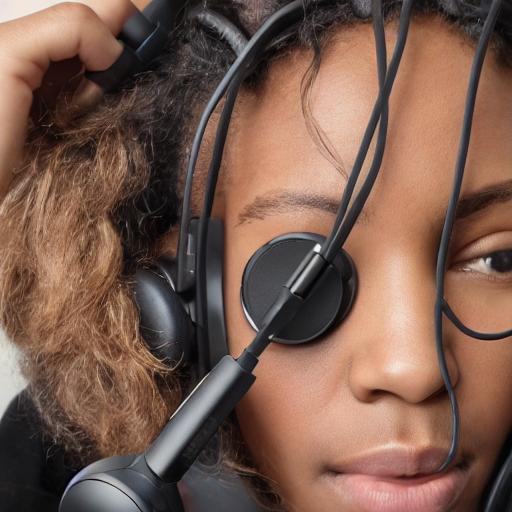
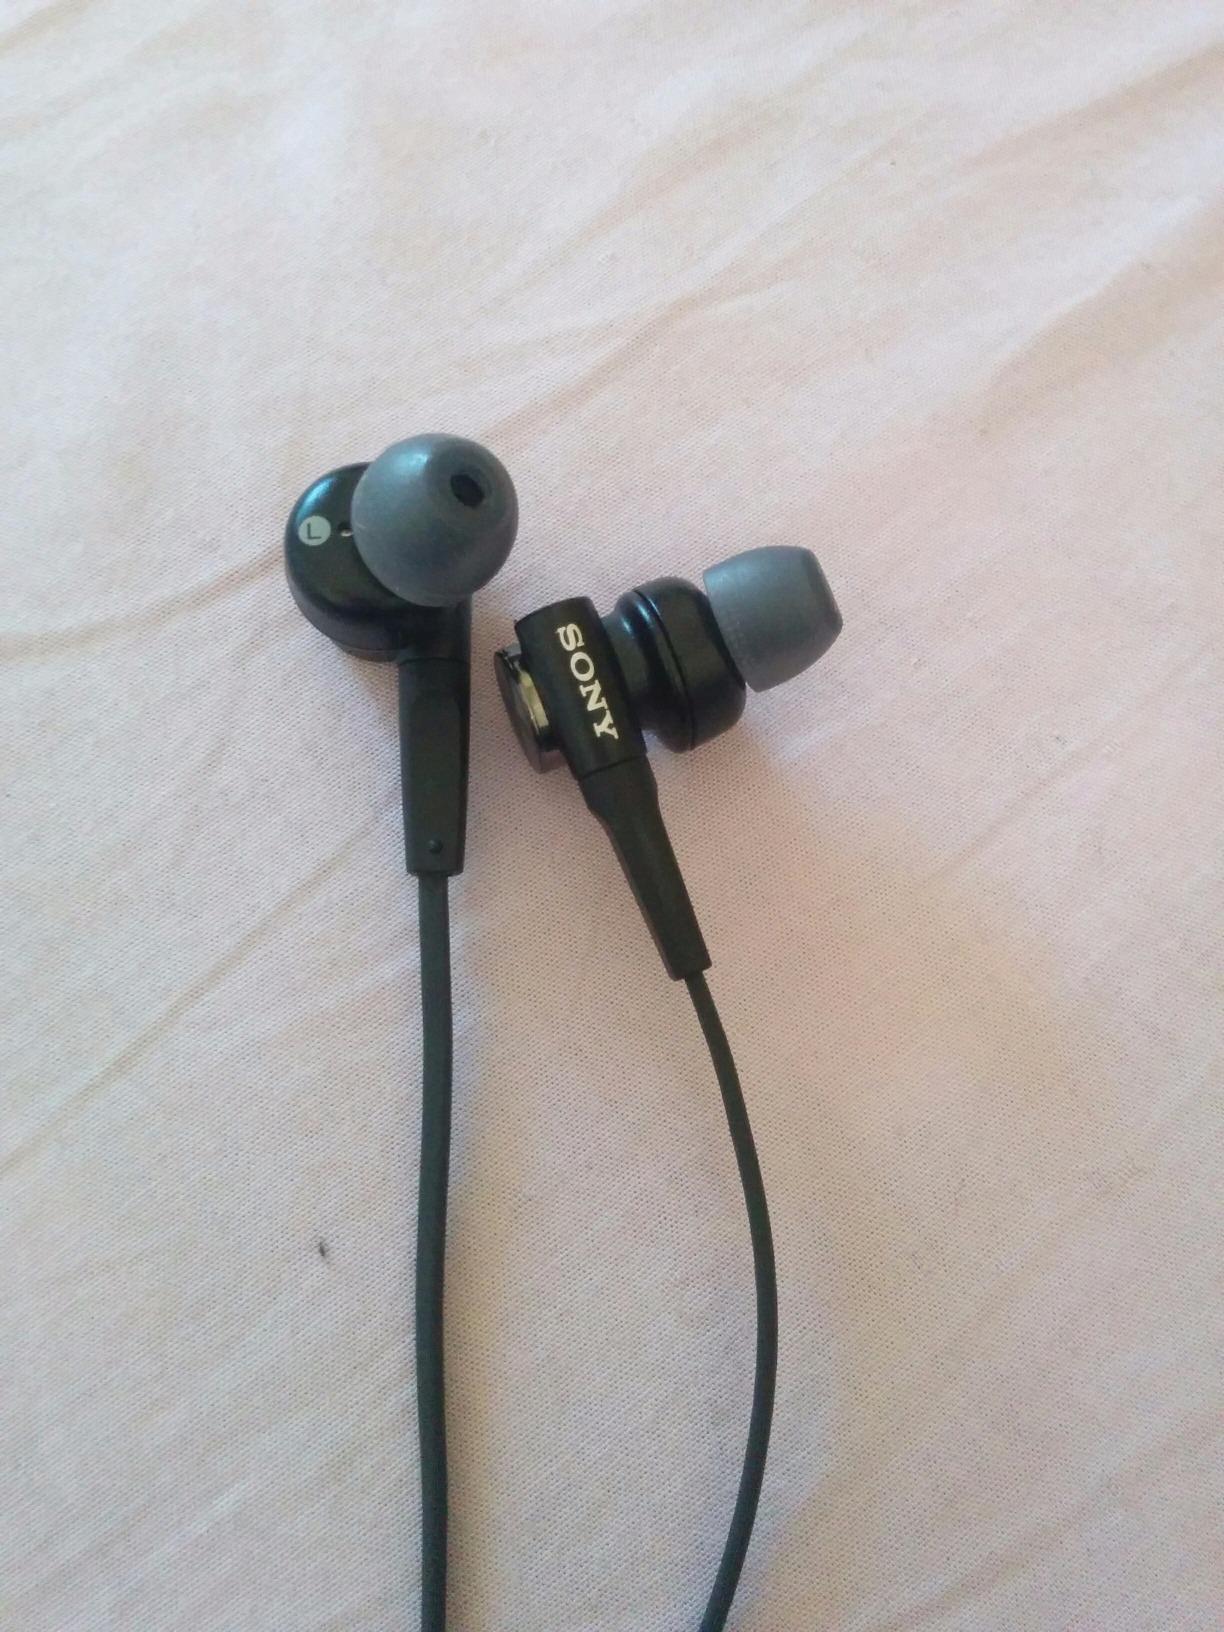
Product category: headphones
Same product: no